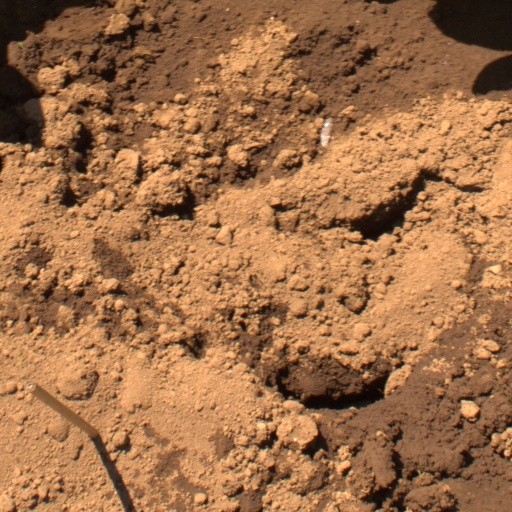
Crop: soybean